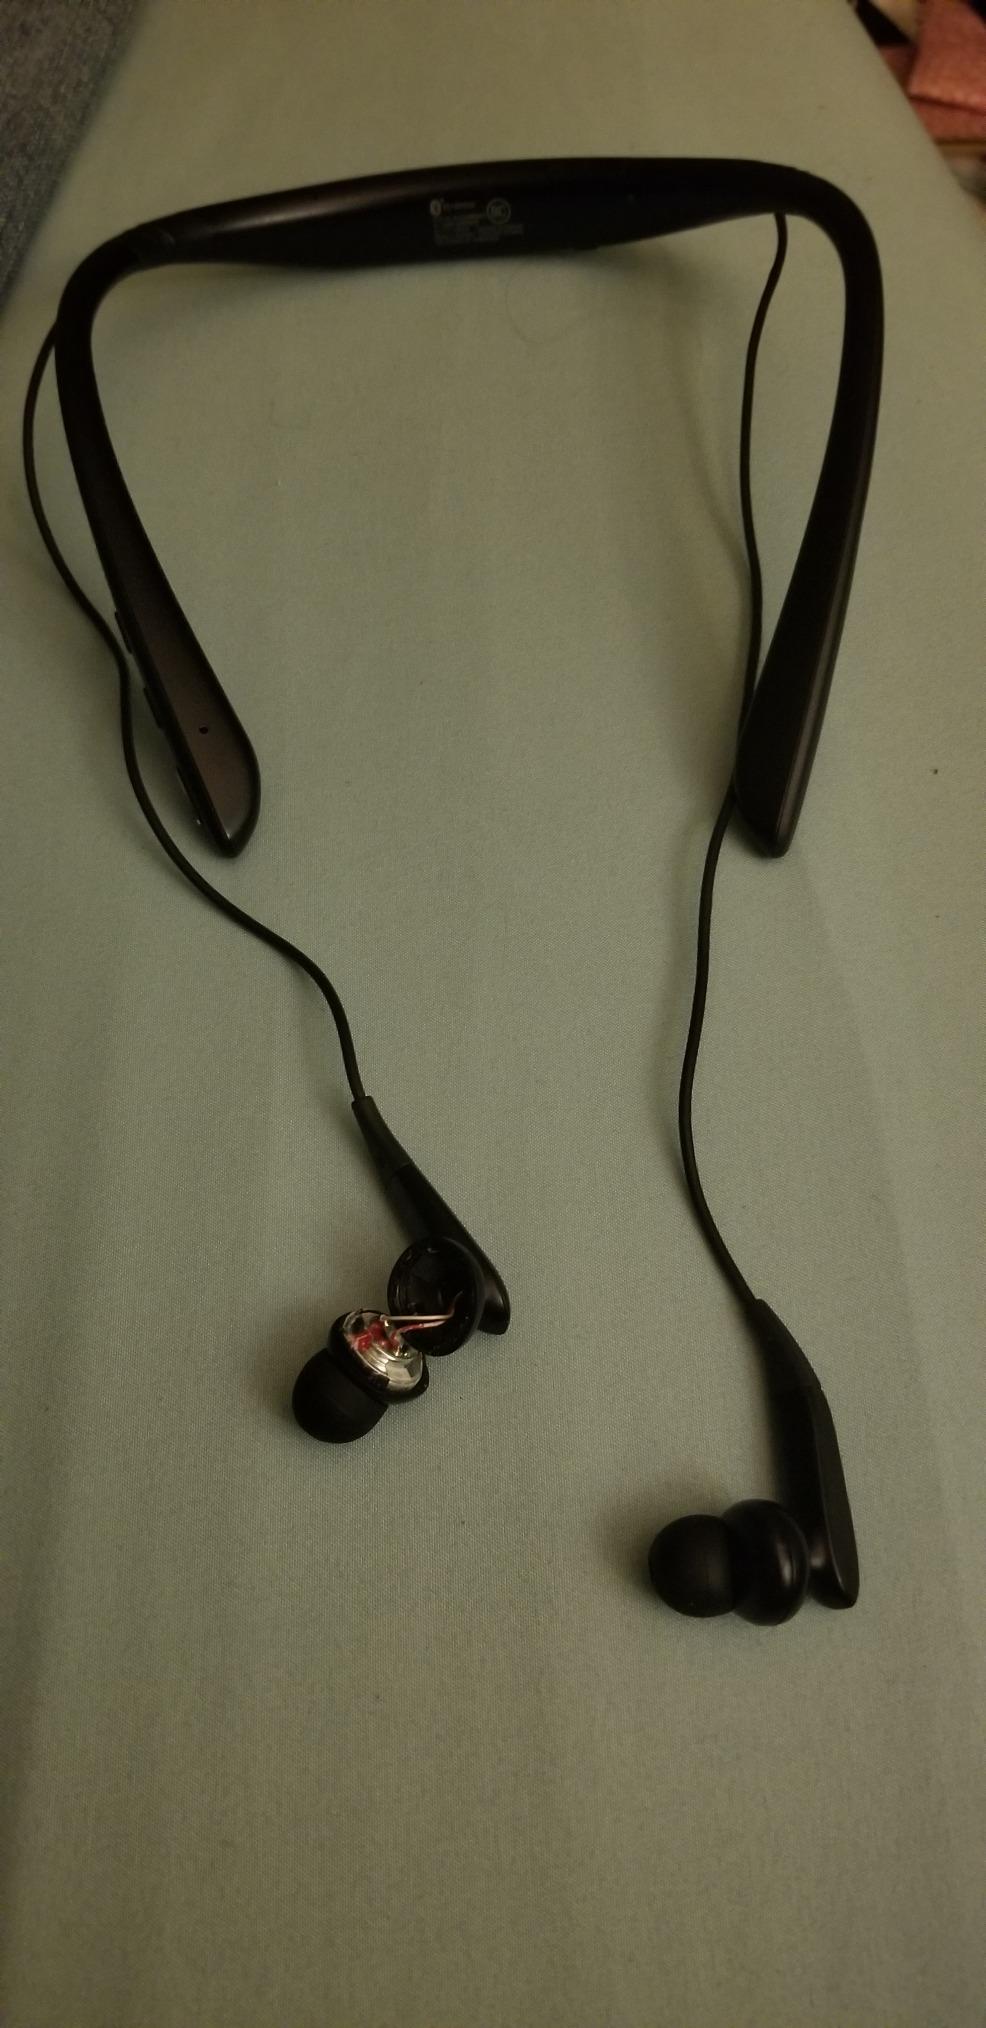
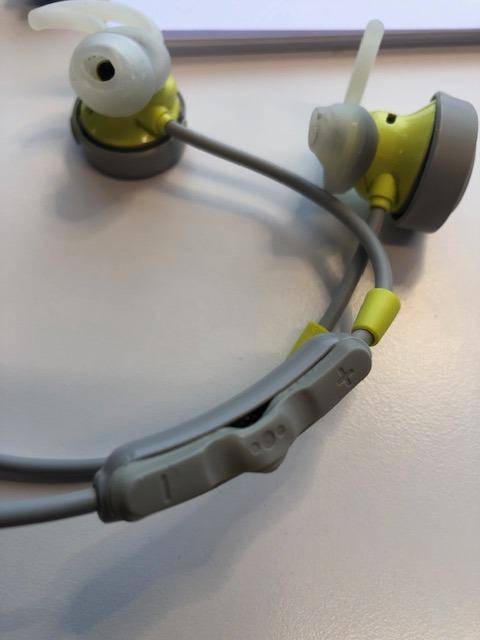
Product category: headphones
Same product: no